Doha

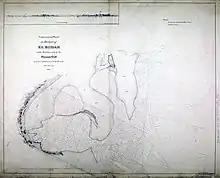
'Trigonometrical plan of the harbor of El Biddah on the Arabian side of the Persian Gulf', 1823

The city of Doha was formed seceding from another local settlement known as Al Bidda. The earliest documented mention of Al Bidda was made in 1681 by the Carmelite Convent, in an account that chronicles several settlements in Qatar. In the record, the ruler and a fort in the confines of Al Bidda are alluded to. Carsten Niebuhr, a German explorer who visited the Arabian Peninsula, created one of the first maps to depict the settlement in 1765, in which he labelled it as 'Guttur'.